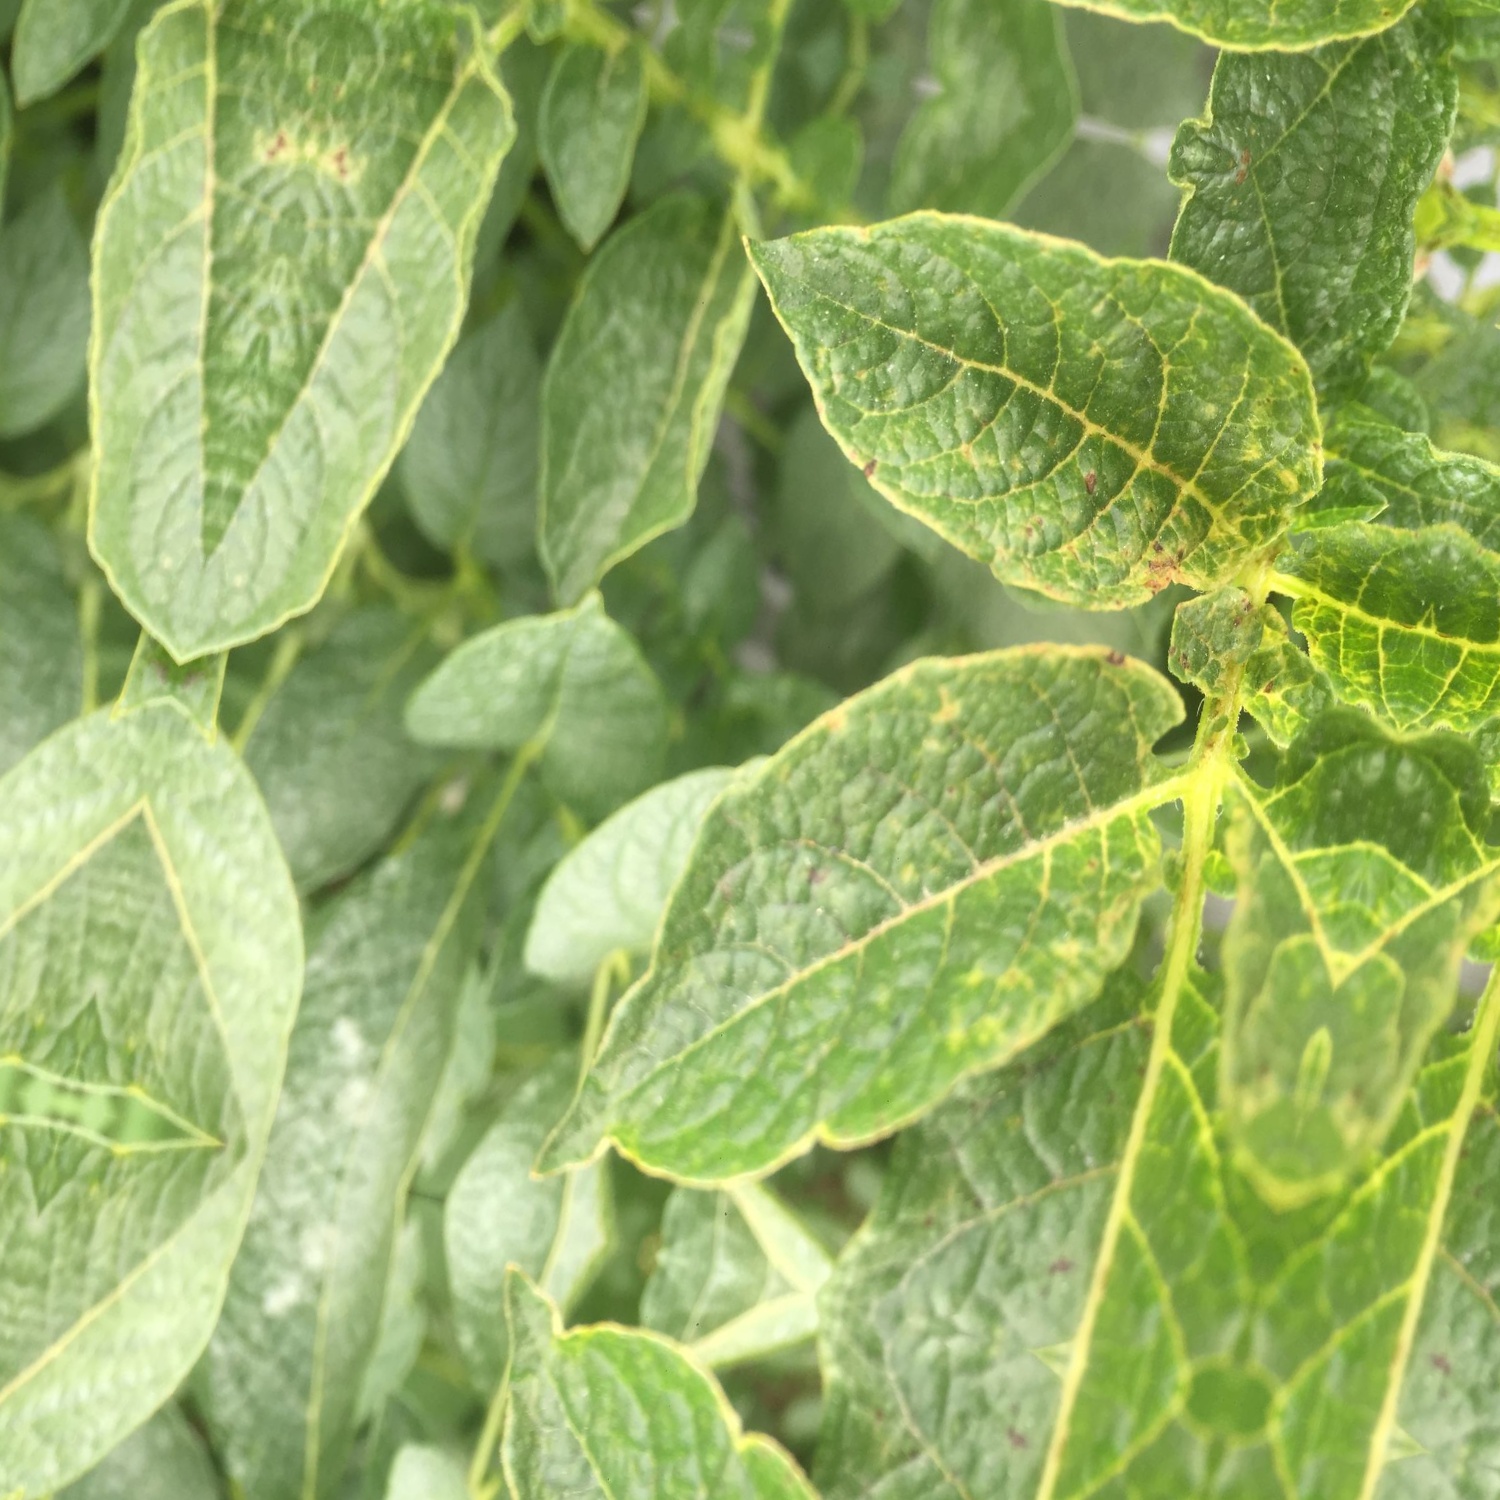
Etiqueta: Virus